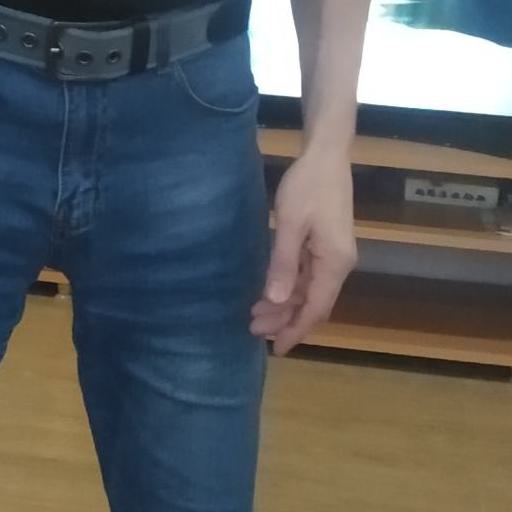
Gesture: no_gesture